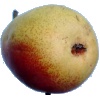
Label: Pear 2